Bird flight

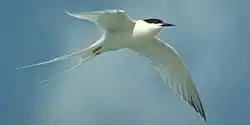
A roseate tern uses its low wing loading and high aspect ratio to achieve low speed flight.

Technically, elliptical wings are those having elliptical (that is quarter ellipses) meeting conformally at the tips. The early model Supermarine Spitfire is an example. Some birds have vaguely elliptical wings, including the albatross wing of high aspect ratio. Although the term is convenient, it might be more precise to refer to curving taper with fairly small radius at the tips. Many small birds have a low aspect ratio with elliptical character (when spread), allowing for tight maneuvering in confined spaces such as might be found in dense vegetation. As such they are common in forest raptors (such as "Accipiter" hawks), and many passerines, particularly non-migratory ones (migratory species have longer wings). They are also common in species that use a rapid take off to evade predators, such as pheasants and partridges.